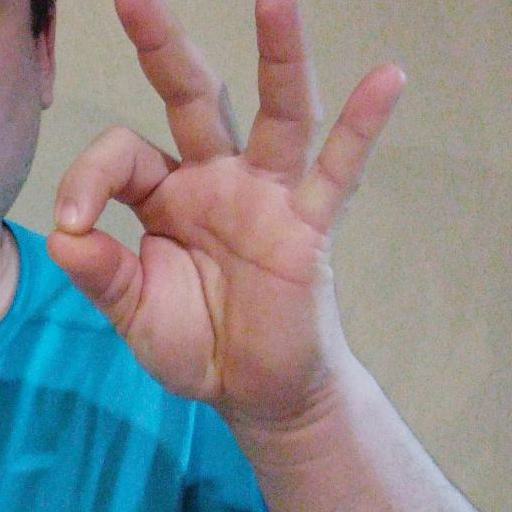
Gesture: ok